The Chief Scout's Advance Party Report

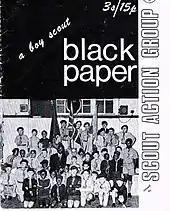
Front cover of the "Boy Scout Black Paper"

The Scout Action Group formed in response to the "Advance Party Report" and, in 1970, published "A Boy Scout Black Paper", providing alternative proposals for the future of the Scout Association and asking for Scout Groups that wished to continue to follow Baden-Powell's original schemes to be allowed to do so. These proposals were not accepted by the Scout Association, resulting in a schism in the organisation and the formation of the Baden-Powell Scouts' Association, a Traditional Scouting organisation.